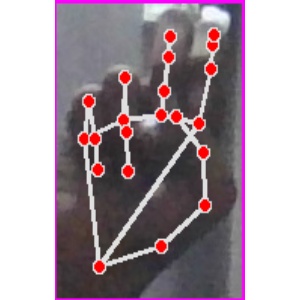
अक्षर: ह